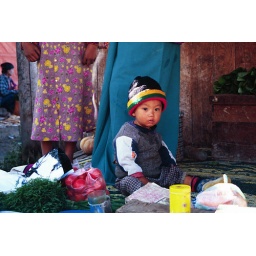
A little boy looking straight at me at a market near Inle Lake, while his mum was busy chatting.